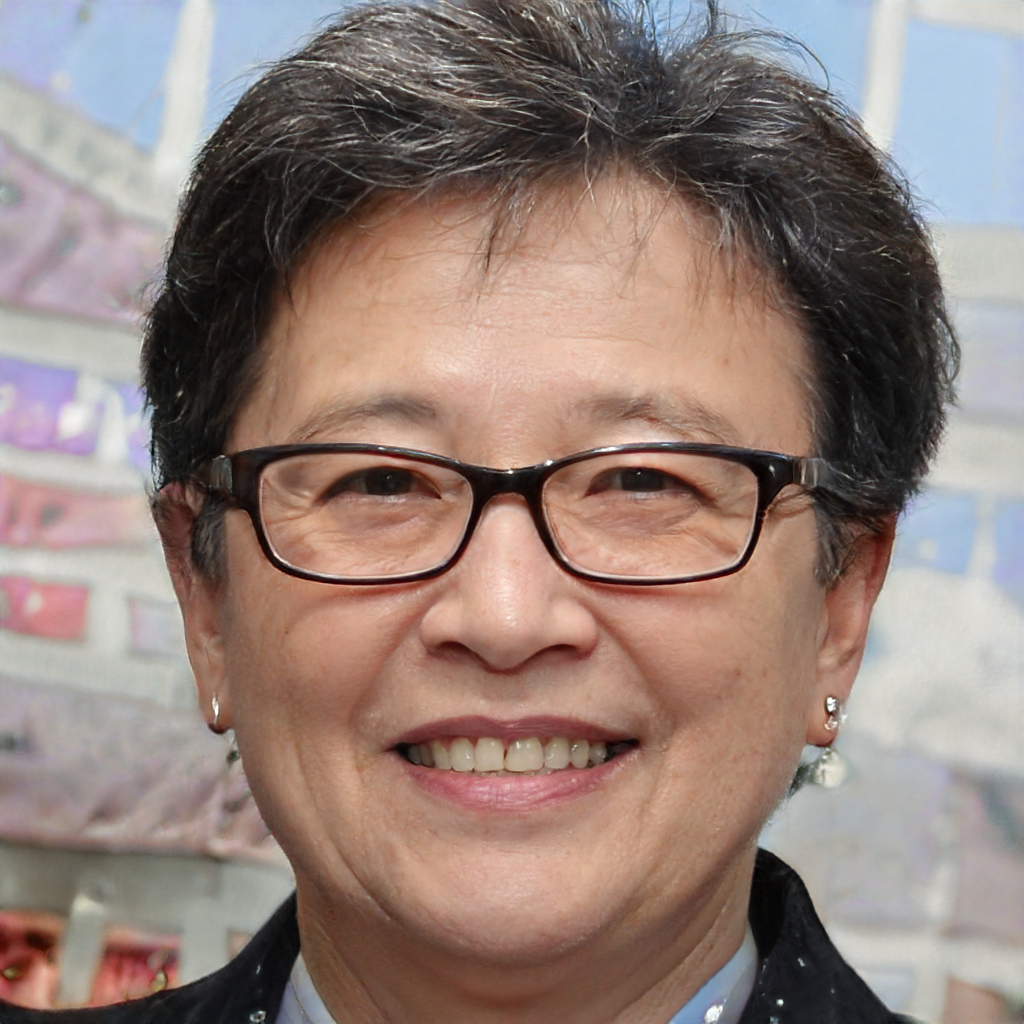
Gender: Female